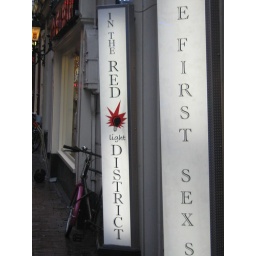
A sign designating this proudly as the first sex shop in the red light district